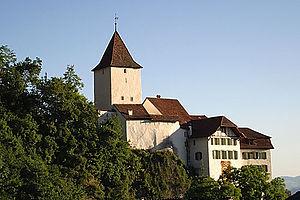
La liste représente les territoires de la ville et république de Berne jusqu'en 1798.